Juan de las Cabezas Altamirano

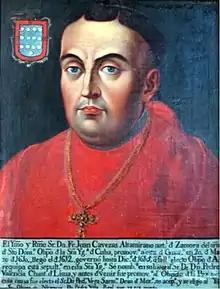

Juan de las Cabezas Altamirano (1565 – 19 December 1615) was a Roman Catholic prelate who served as Bishop of Arequipa (1615), Bishop of Santiago de Guatemala (1610–1615), and Bishop of Santiago de Cuba (1602–1610).